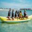
Label: ship